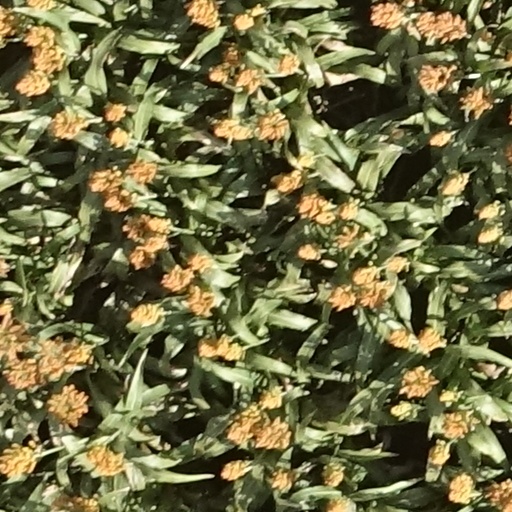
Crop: sorghum